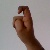
The image shows a hand gesture representing the letter 'X' in Indian Sign Language.